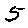
Label: 5